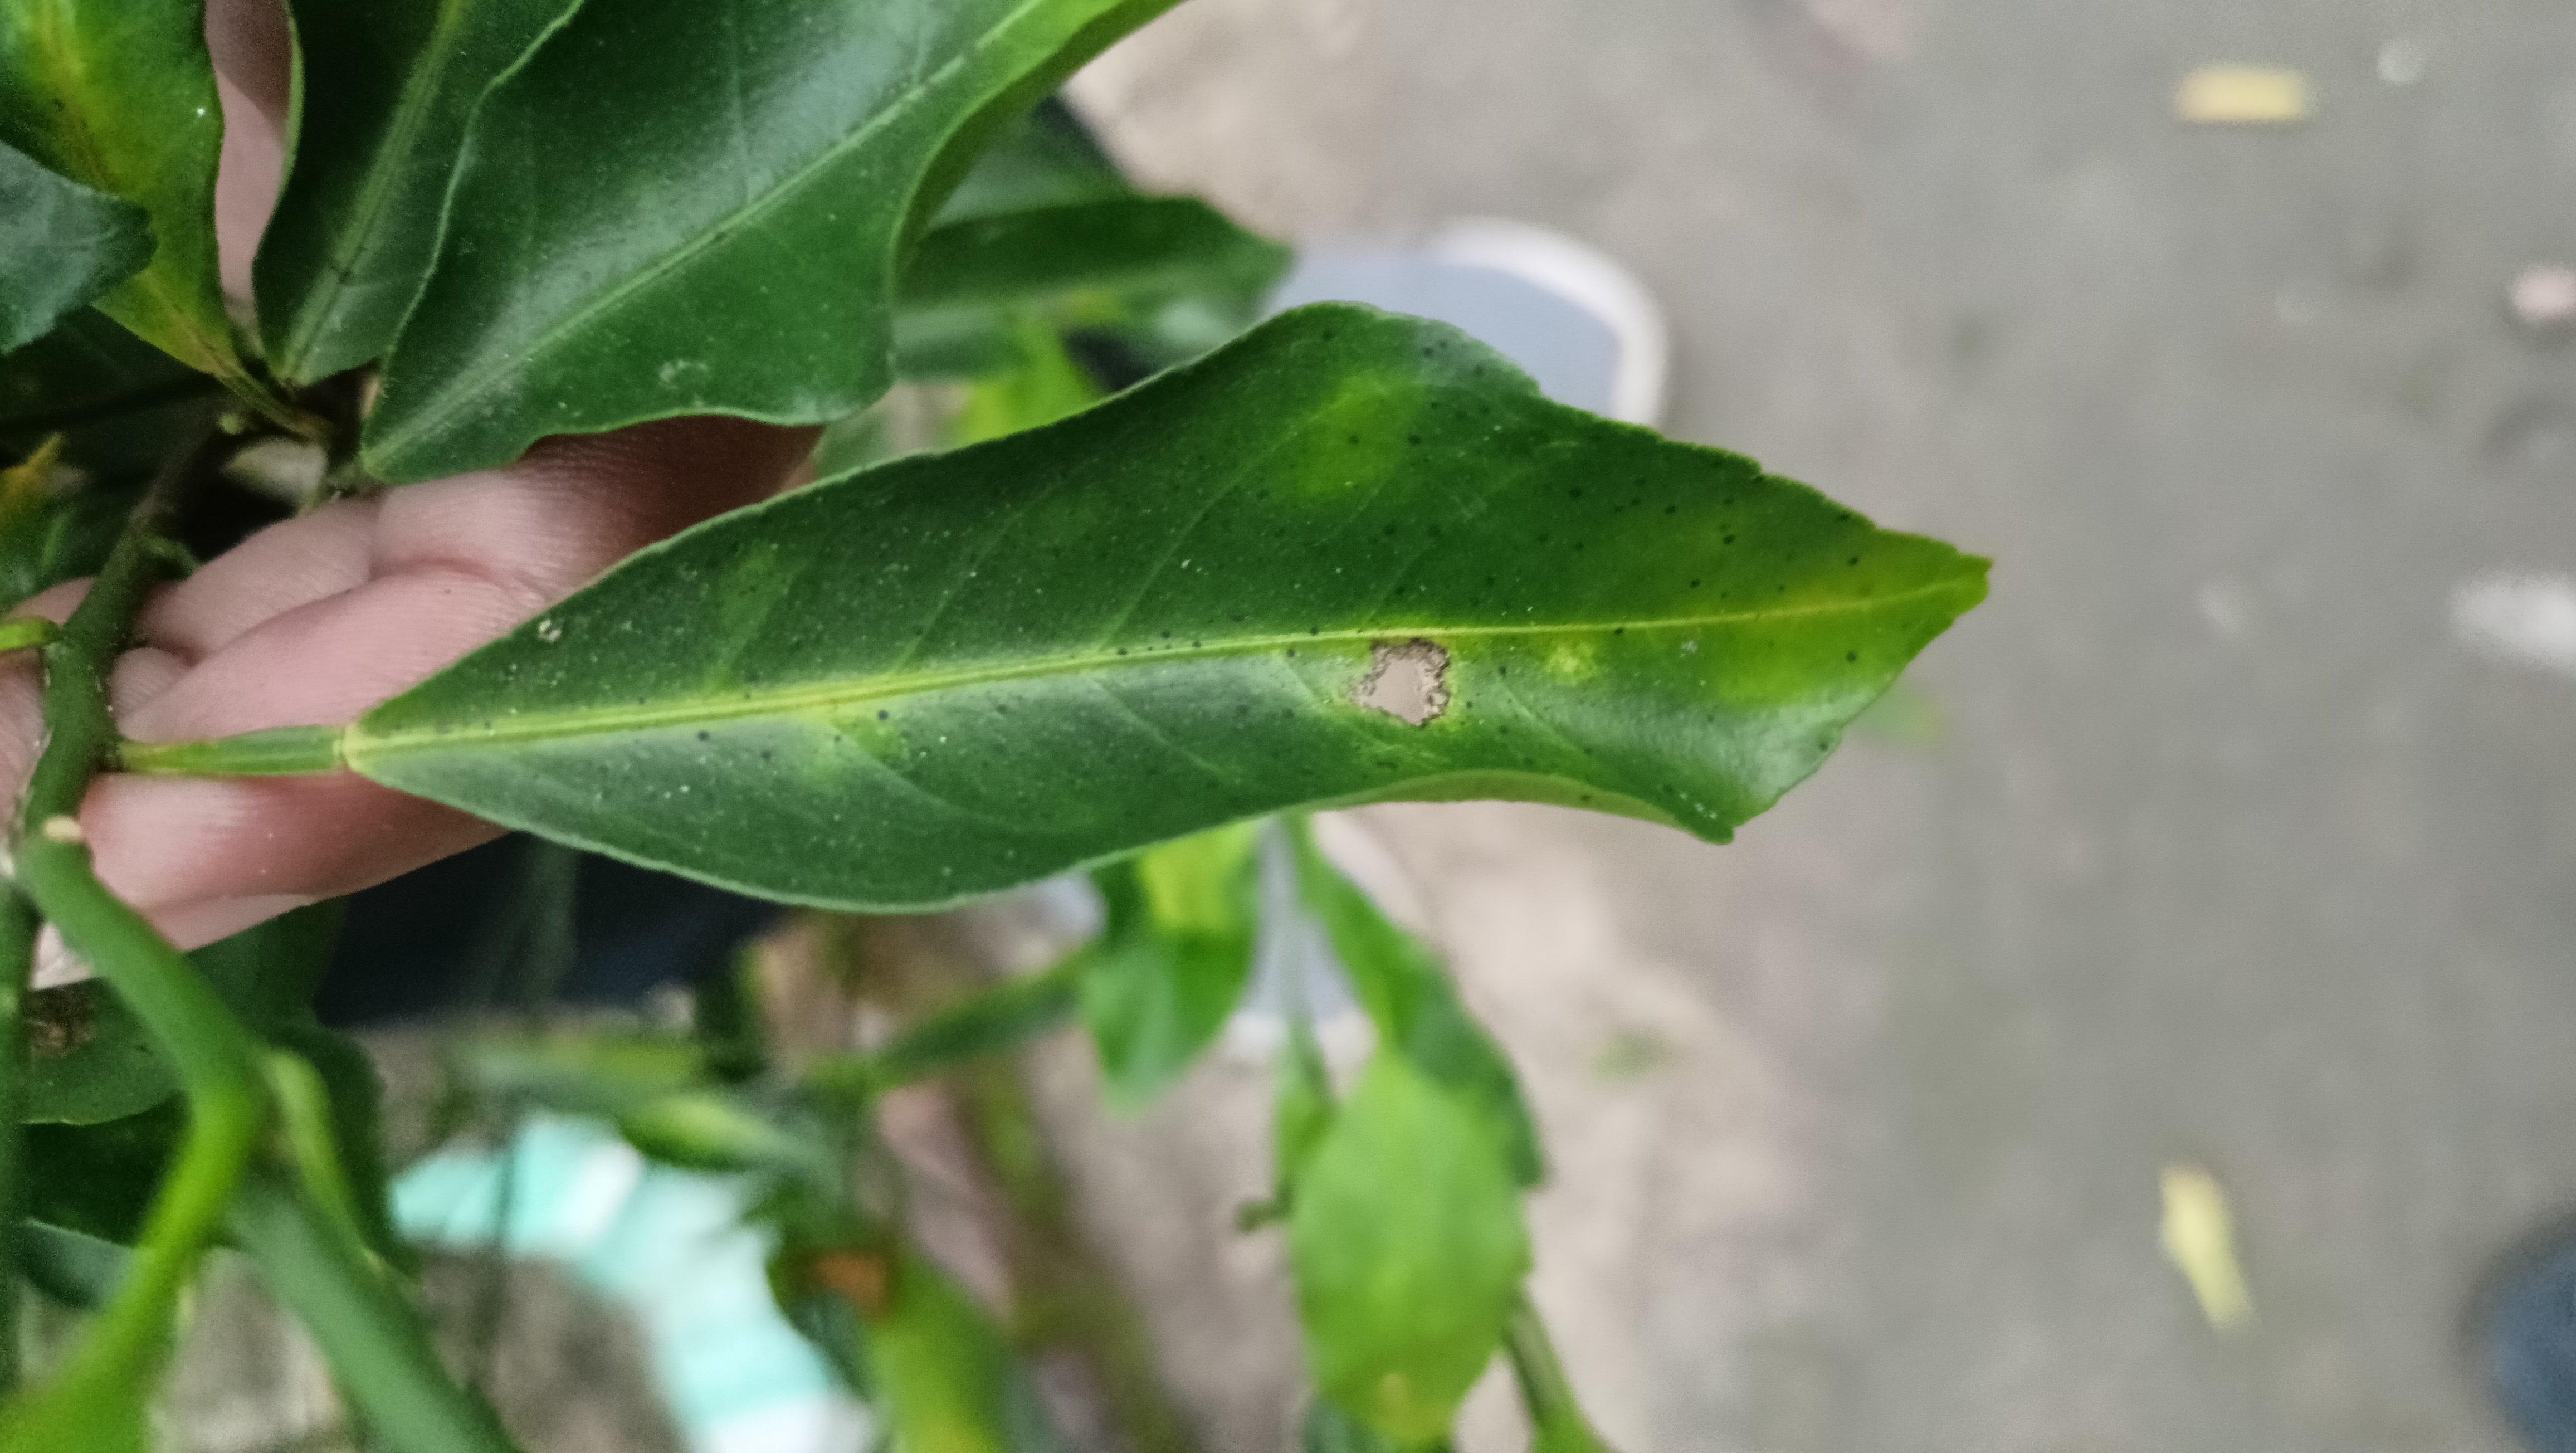
Mandarin leaf variety: Darjeling